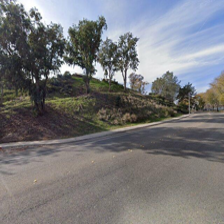
Label: streetView